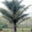
Label: palm_tree